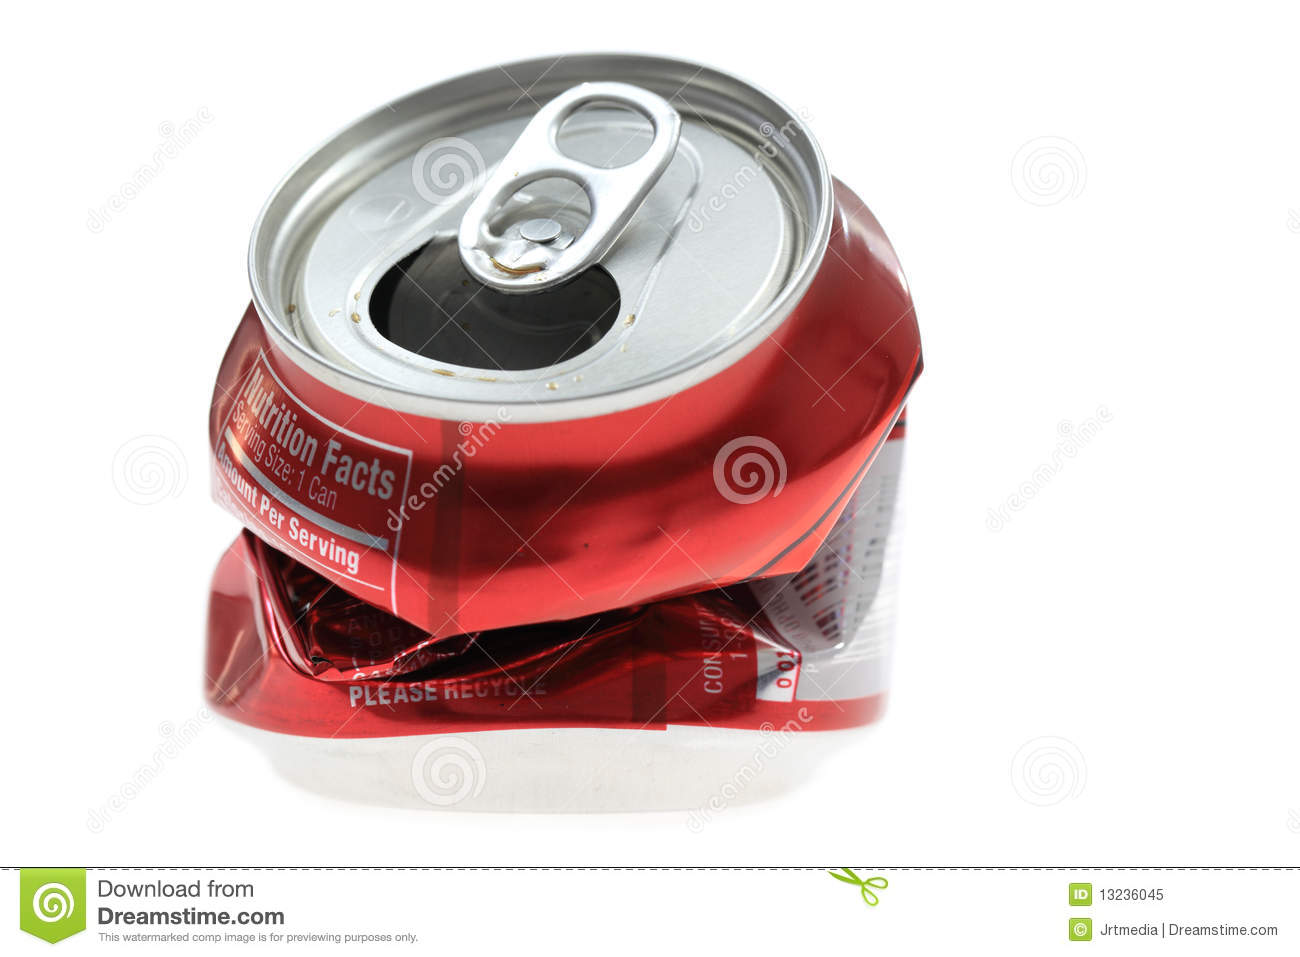
Label: metal